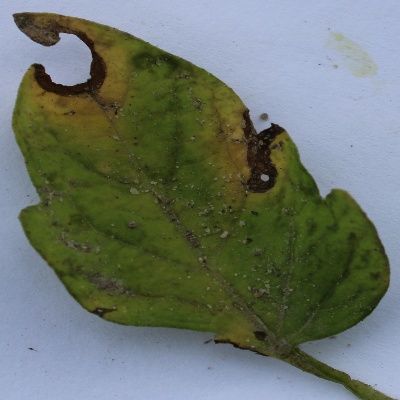
Crop: Tomato
Condition: verticulium wilt